Besar Halimi

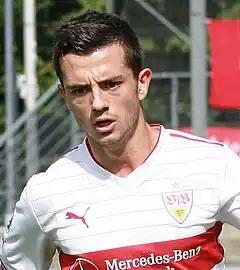
Halimi with VfB Stuttgart II in 2013

Besar Halimi (born 12 December 1994) is a professional footballer who plays as an attacking midfielder for Polish club Śląsk Wrocław. Born in Germany, he plays for the Kosovo national team.